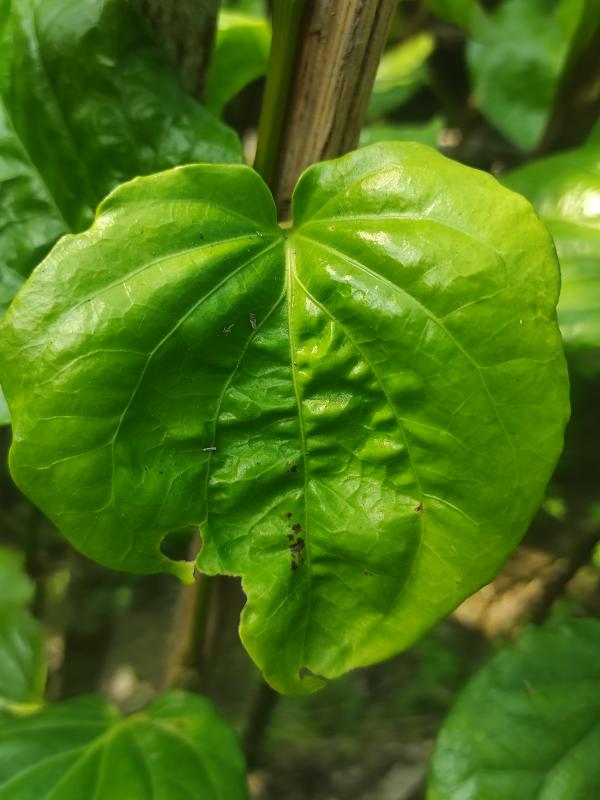
Label: Fungal_Brown_Spot_Disease